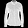
Label: Shirt